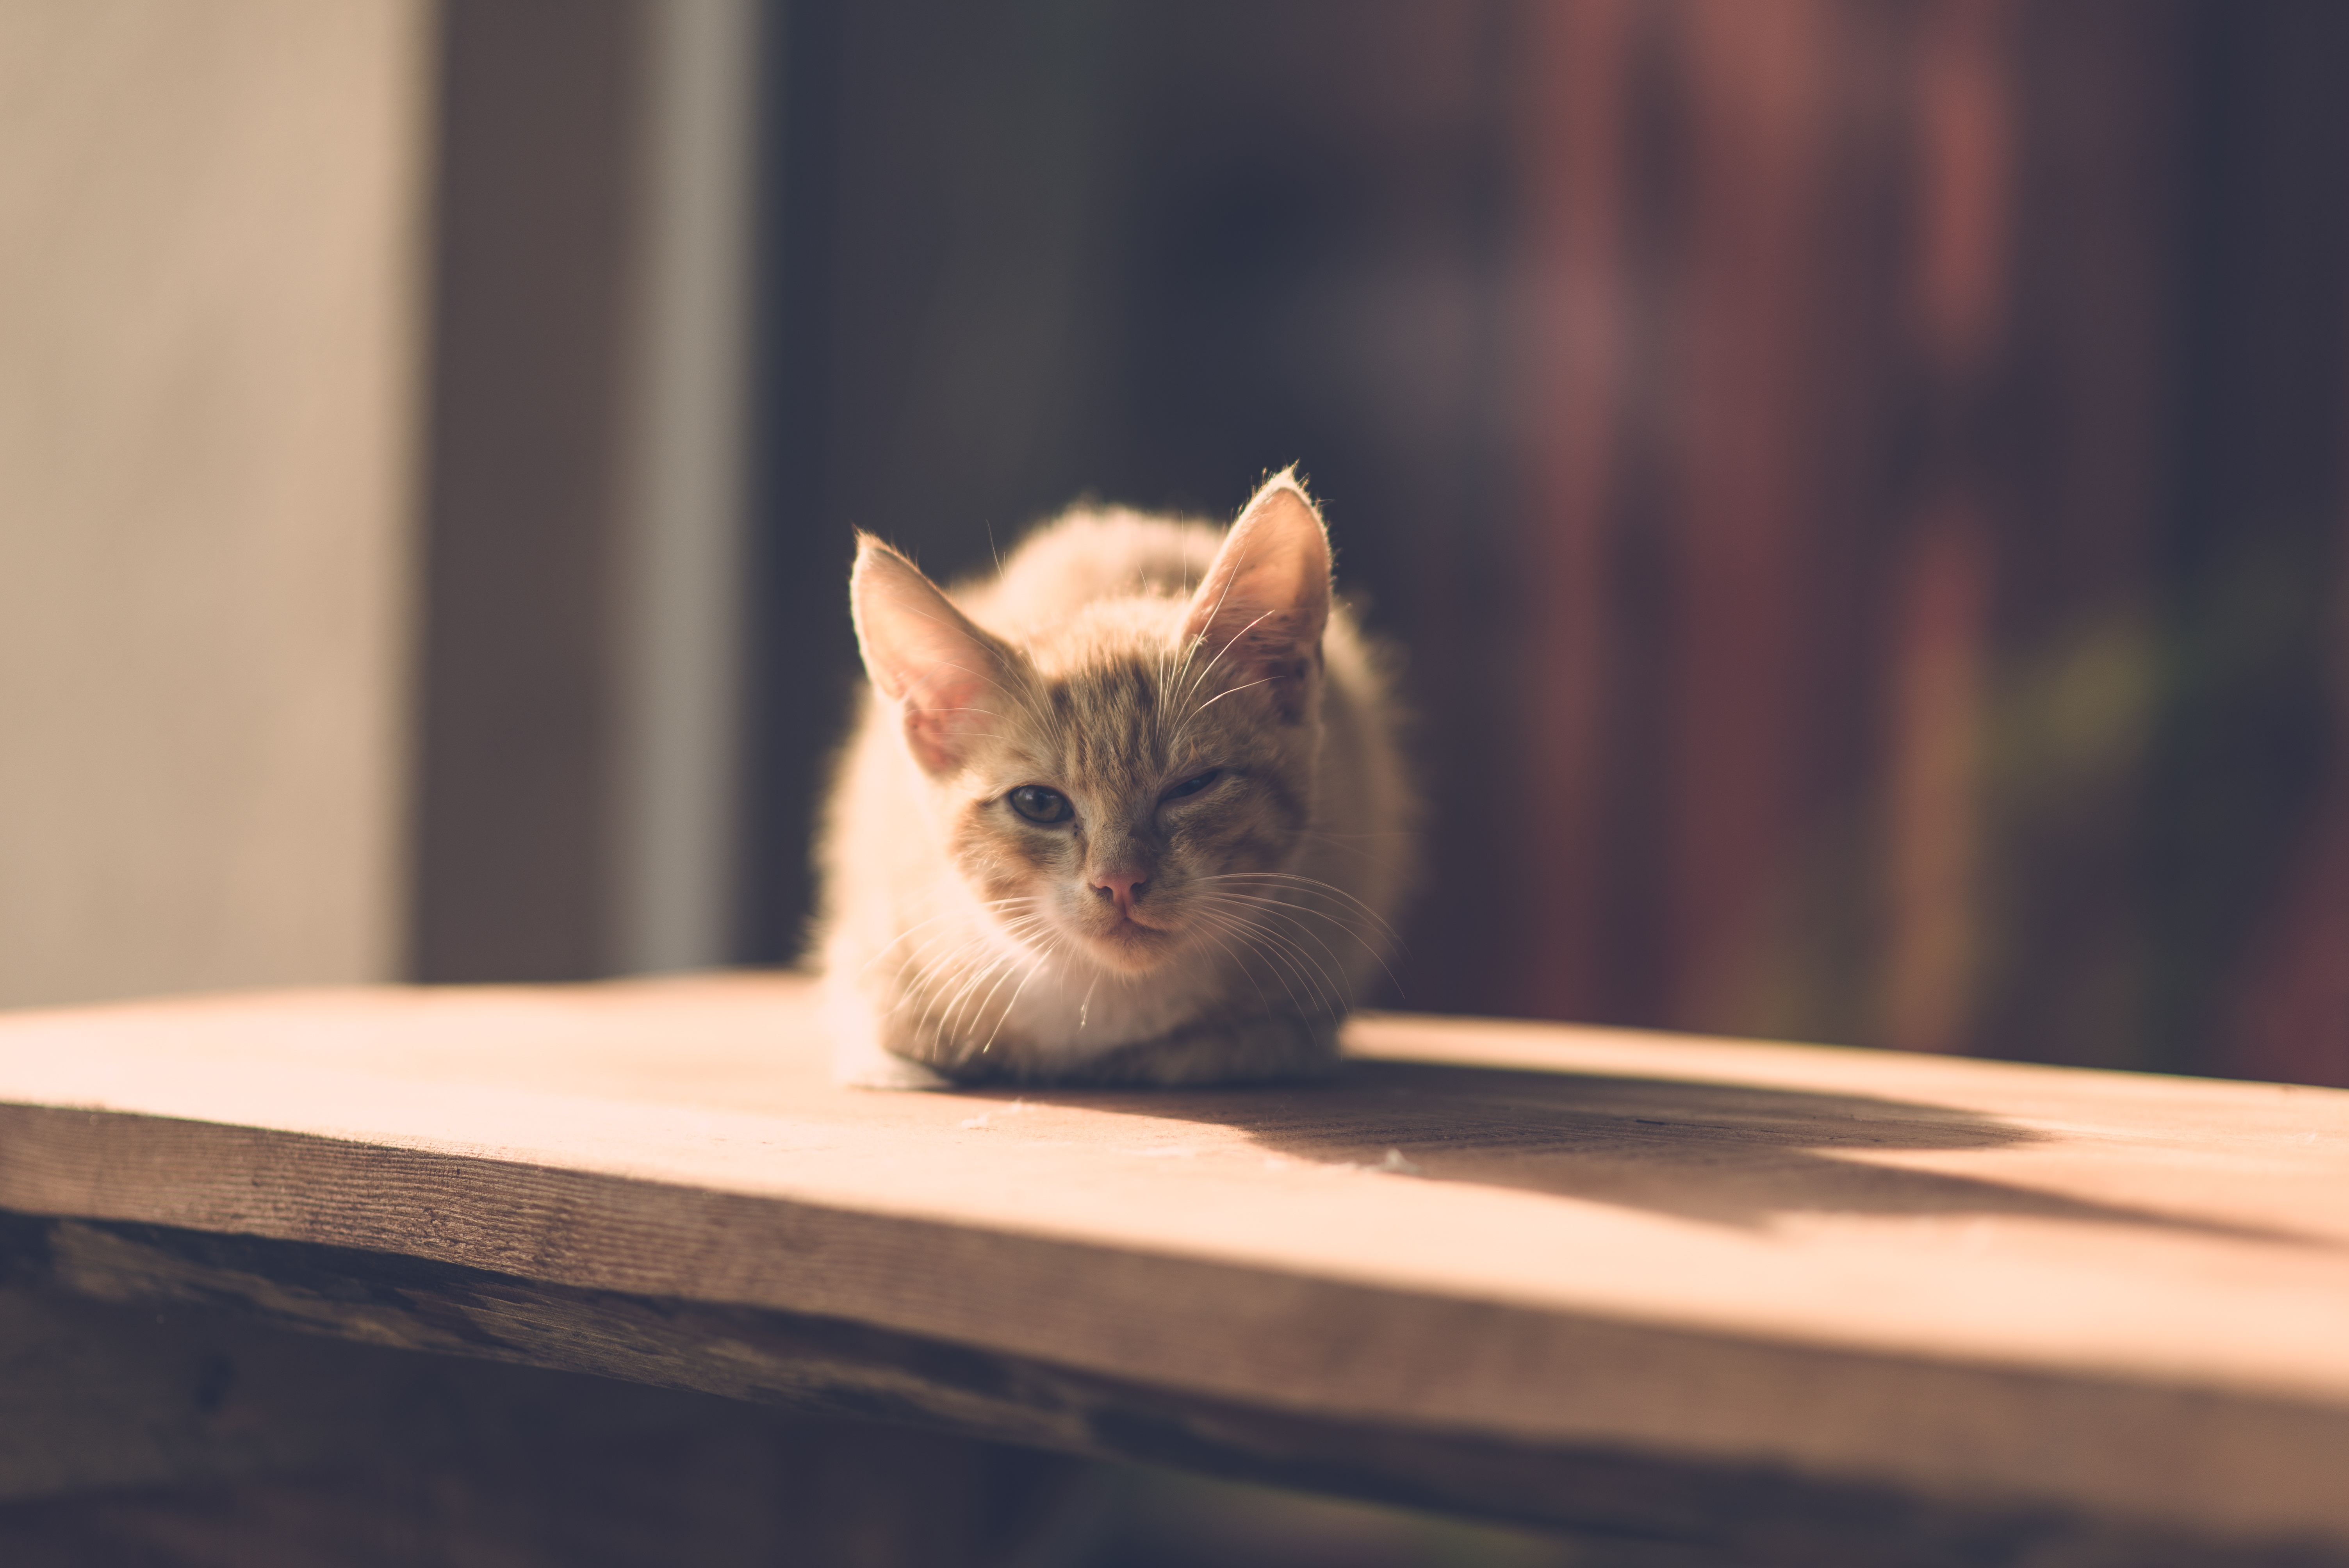
nature, outdoor, vintage, animal, cute, village, pet, fur, portrait, young, red, kitten, cat, small, mammal, garden, family, whiskers, eye, wooden, little, vertebrate, domestic, injury, unhappy, illness, poor, one eye, small to medium sized cats, cat like mammal